Lu Rong

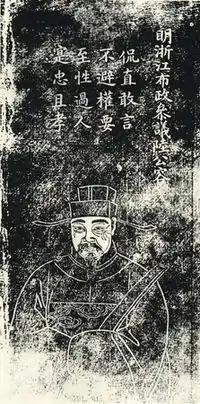

Lu Rong (1436–1494) was a Chinese scholar. He is also known under the courtesy name Wenliang (文量) and the pseudonym Shizhai (式斋).